Goostrey

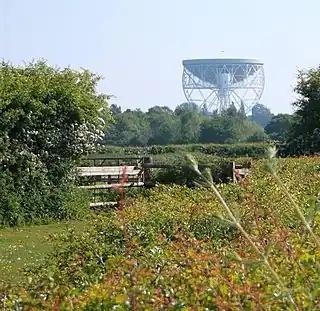
The Lovell Telescope looking skyward, taken from Station Road, Goostrey, near the livery stables

Goostrey Rose Day is the annual summer village fête which is held on the last Saturday of June. The village children, organisations and the young at hearts dress in fancy-dress costumes and parade through the village. To mark the centenary, Goostrey held a scarecrow competition for the whole village to participate in, which has now become an annual event in the village. Photos of past Goostrey Rose Days can be seen in the Crown Inn.